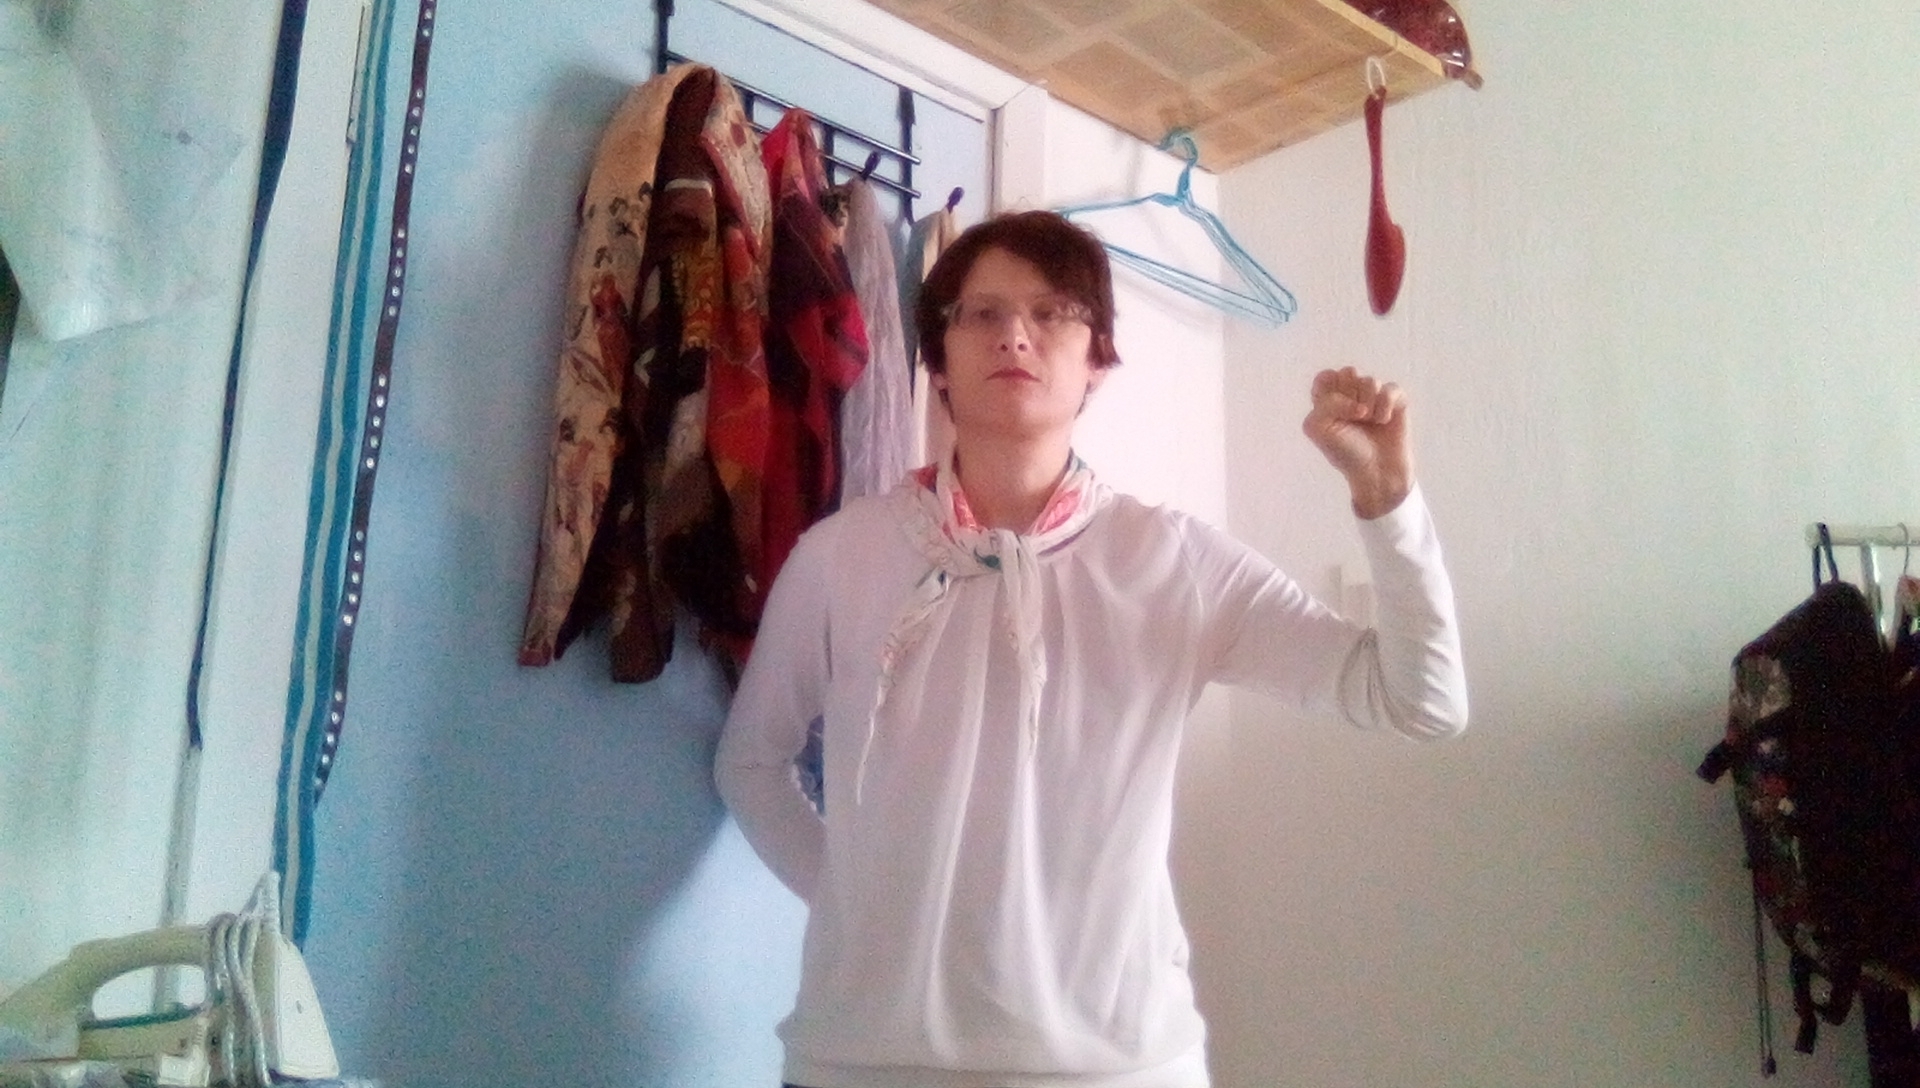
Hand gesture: fist